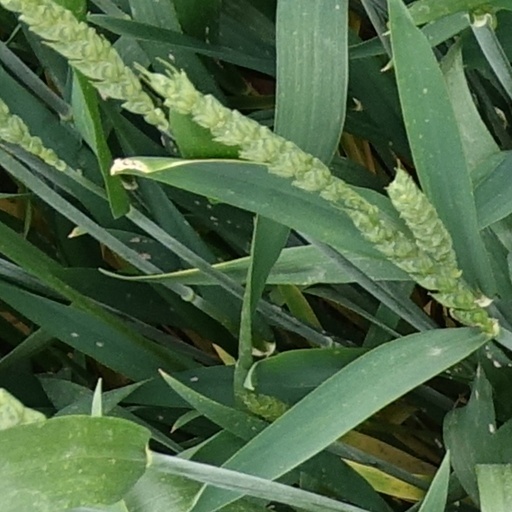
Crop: wheat